Ben Yagoda

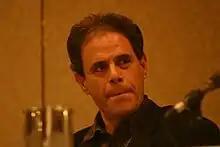
Yagoda speaking at the Third Coast Audio Festival, 21 October 2005

Ben Yagoda (born February 22, 1954) is an American writer and educator. He is a professor of journalism and English at the University of Delaware.